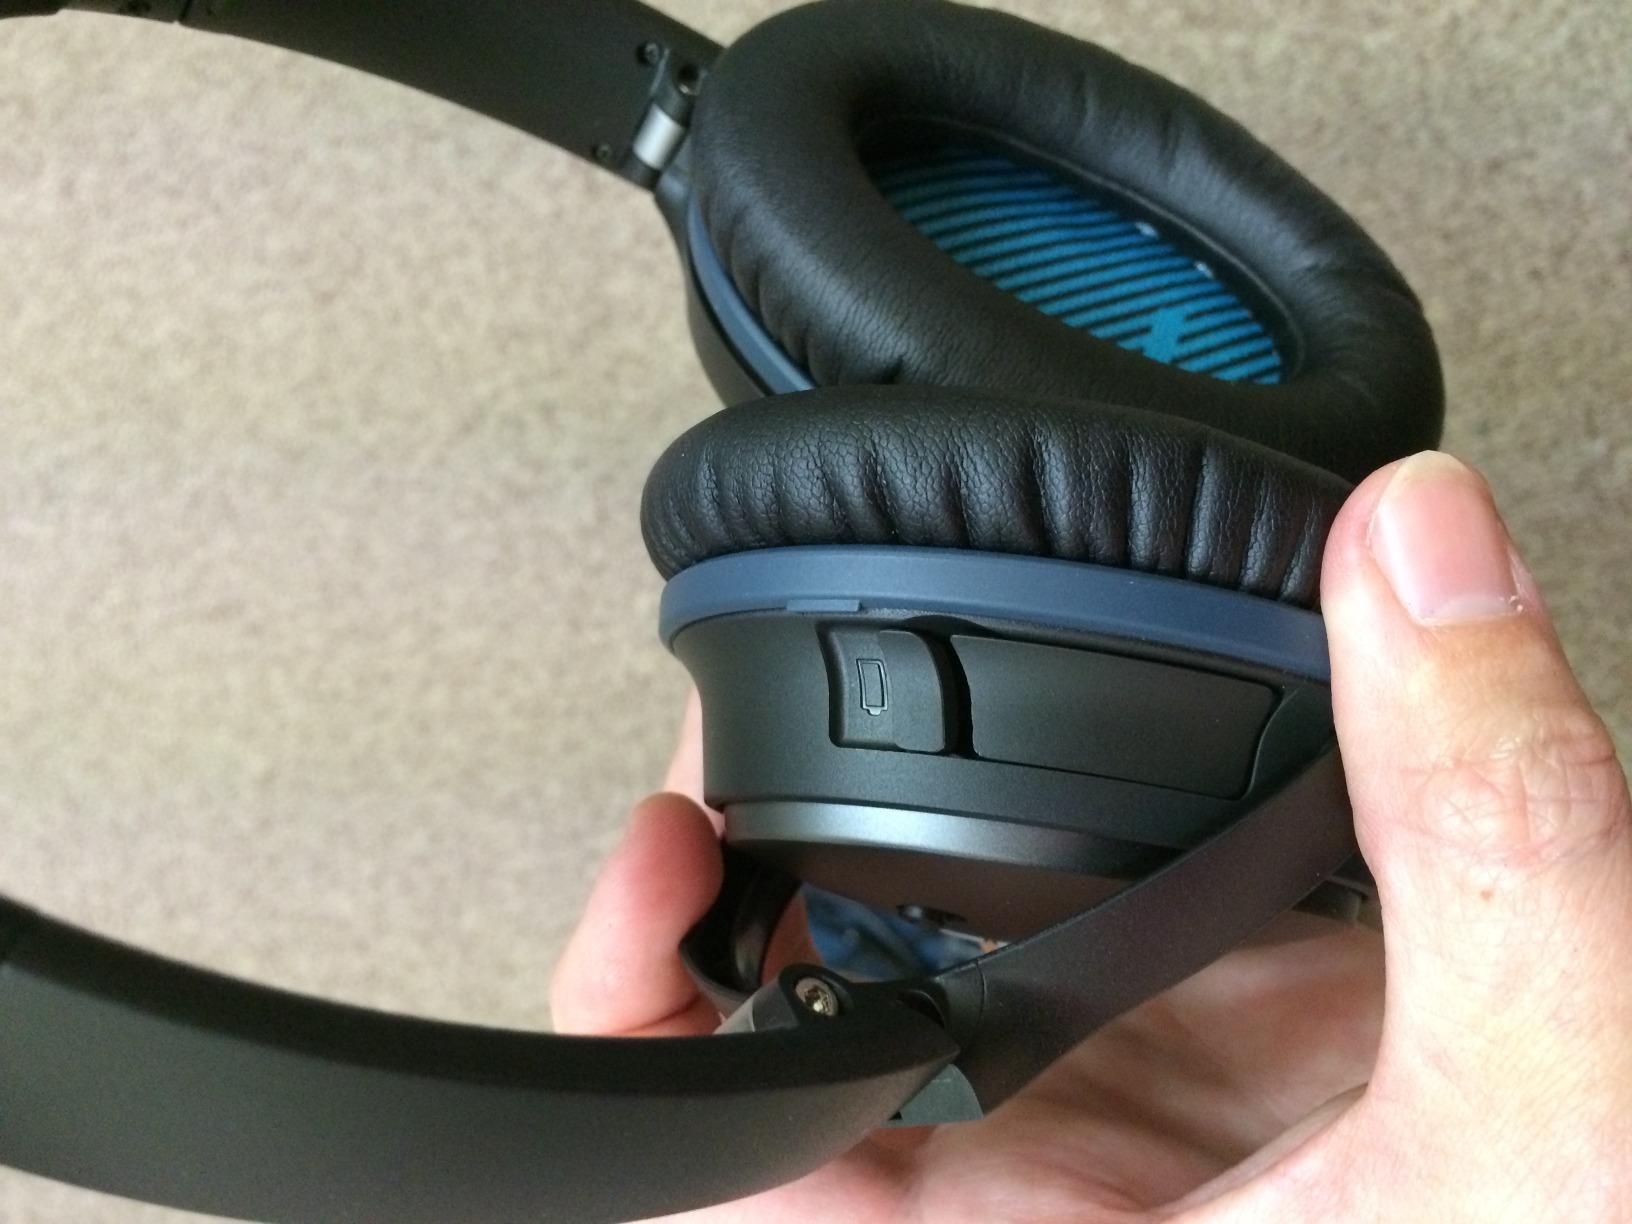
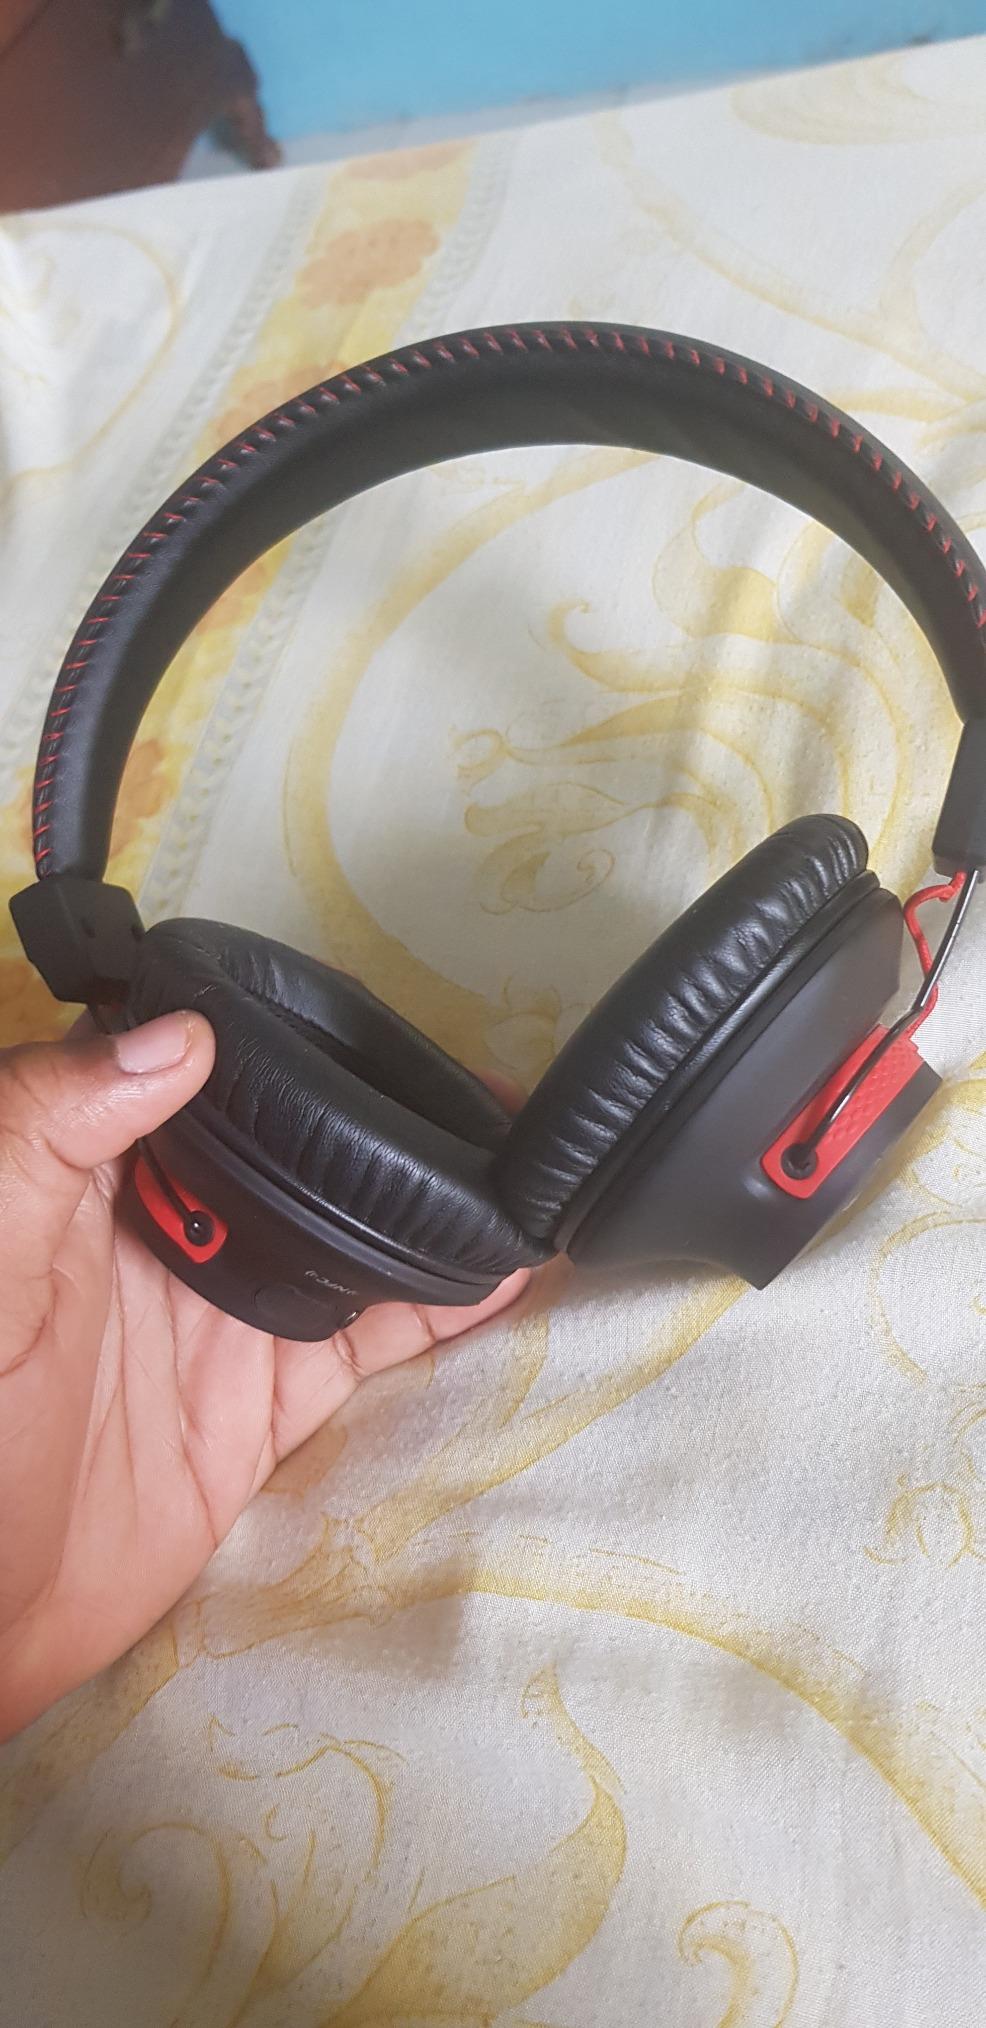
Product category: headphones
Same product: no